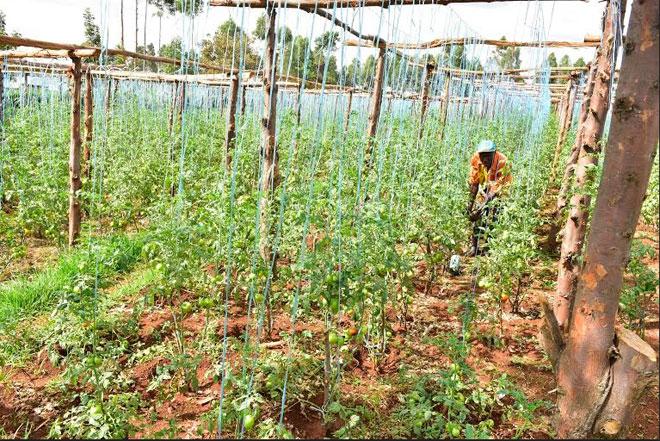
Ndani ya shamba lililopandwa miti mingi ya nyanya iliyopangiliwa kwa njia ya asili. Mimea imestawi vizuri na matunda safi kwa wingi, mkulima anakata nyasi kwa utulivu na uangalifu ili kudumisha usafi na kuongeza ufanisi wa uzalishaji.